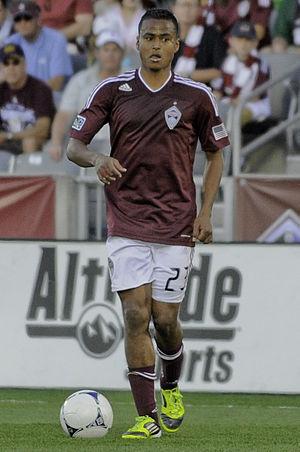
Jaime Castrillón, né le 5 avril 1983 à Puerto Nare est un footballeur colombien, qui évolue au poste de milieu de terrain au Colorado Rapids. Au cours de sa carrière il évolue à l'Independiente Medellín, au Nanchang Bayi et à Once Caldas ainsi qu'en équipe de Colombie.